Yogyakarta Sultanate

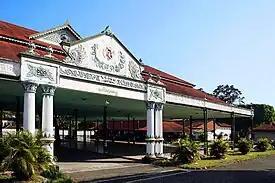
Pagelaran, the front hall of the Royal Palace of Yogyakarta

The principal residence of the sultan is the "kraton" (palace), sometimes called the "keraton" but otherwise known in formal terms Keraton Ngayogyakarta Hadiningrat (Javanese script: ).